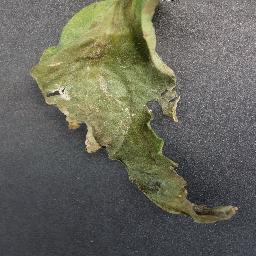
Label: Tomato___Late_blight